2014 Open GDF Suez

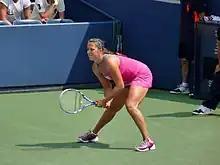
Anastasia Pavlyuchenkova 2011

The 2014 Open GDF Suez was a women's professional tennis tournament played on indoor hardcourts. It was the 22nd and last edition of the Open GDF Suez (formerly known as the "Open Gaz de France") and a Premier tournament on the 2014 WTA Tour. It took place at Stade Pierre de Coubertin in Paris, France from January 25 through February 2, 2014. Unseeded Anastasia Pavlyuchenkova won the singles title.